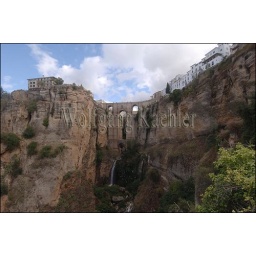
Spain, andalucia, ronda, view of bridge over canyon